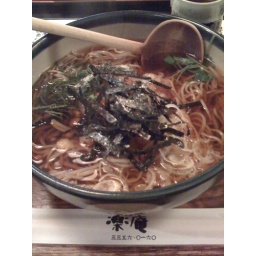
karami-mochi is a rice cake dressed in a japanese white radish